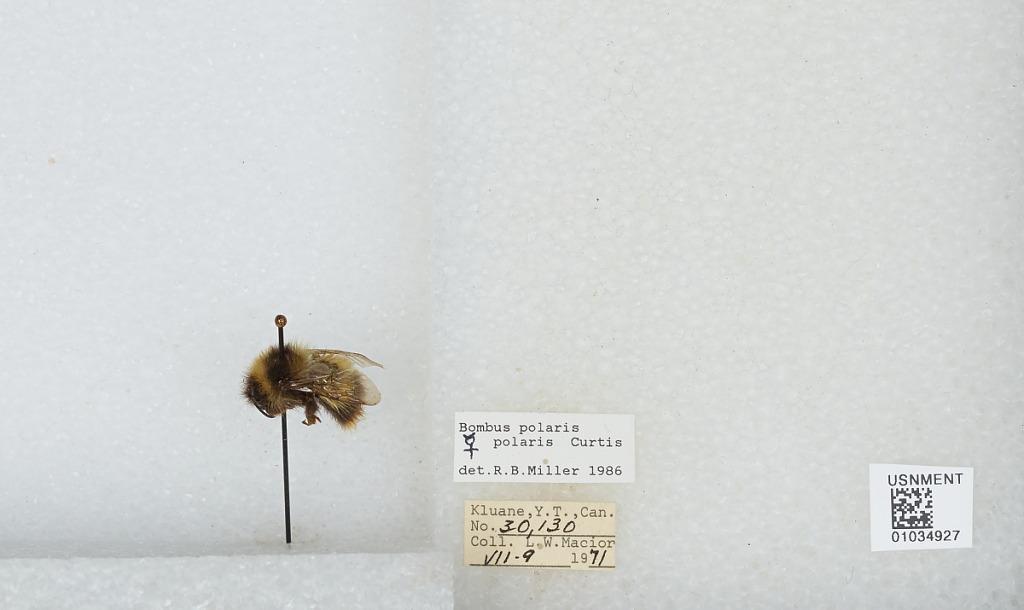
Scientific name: Bombus (Alpinobombus) polaris Curtis
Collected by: L. Macior
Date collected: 1971-7-9
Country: Canada
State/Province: Yukon Territory
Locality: Kluane
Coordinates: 60.75, -139.5
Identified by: Miller, R. B.